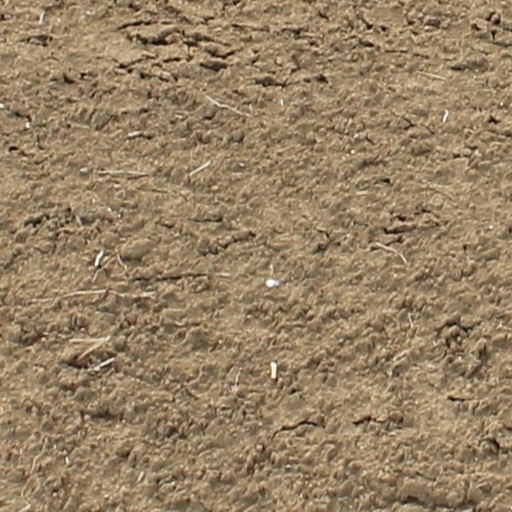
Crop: wheat